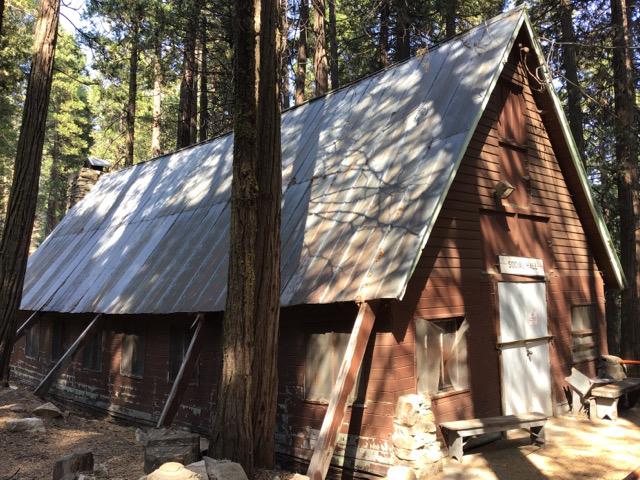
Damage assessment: no_damage